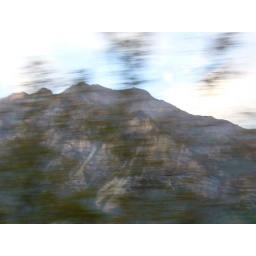
Taken out a car window, so the trees are moving, but Timp in the distance isn't